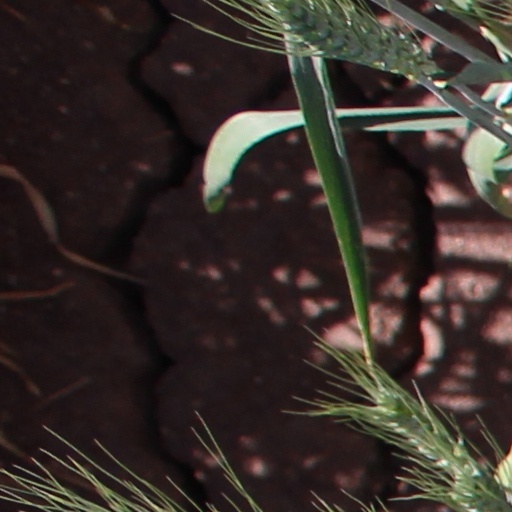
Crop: wheat